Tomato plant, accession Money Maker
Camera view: tilt-top (135 deg); turntable rotation: 300 degrees
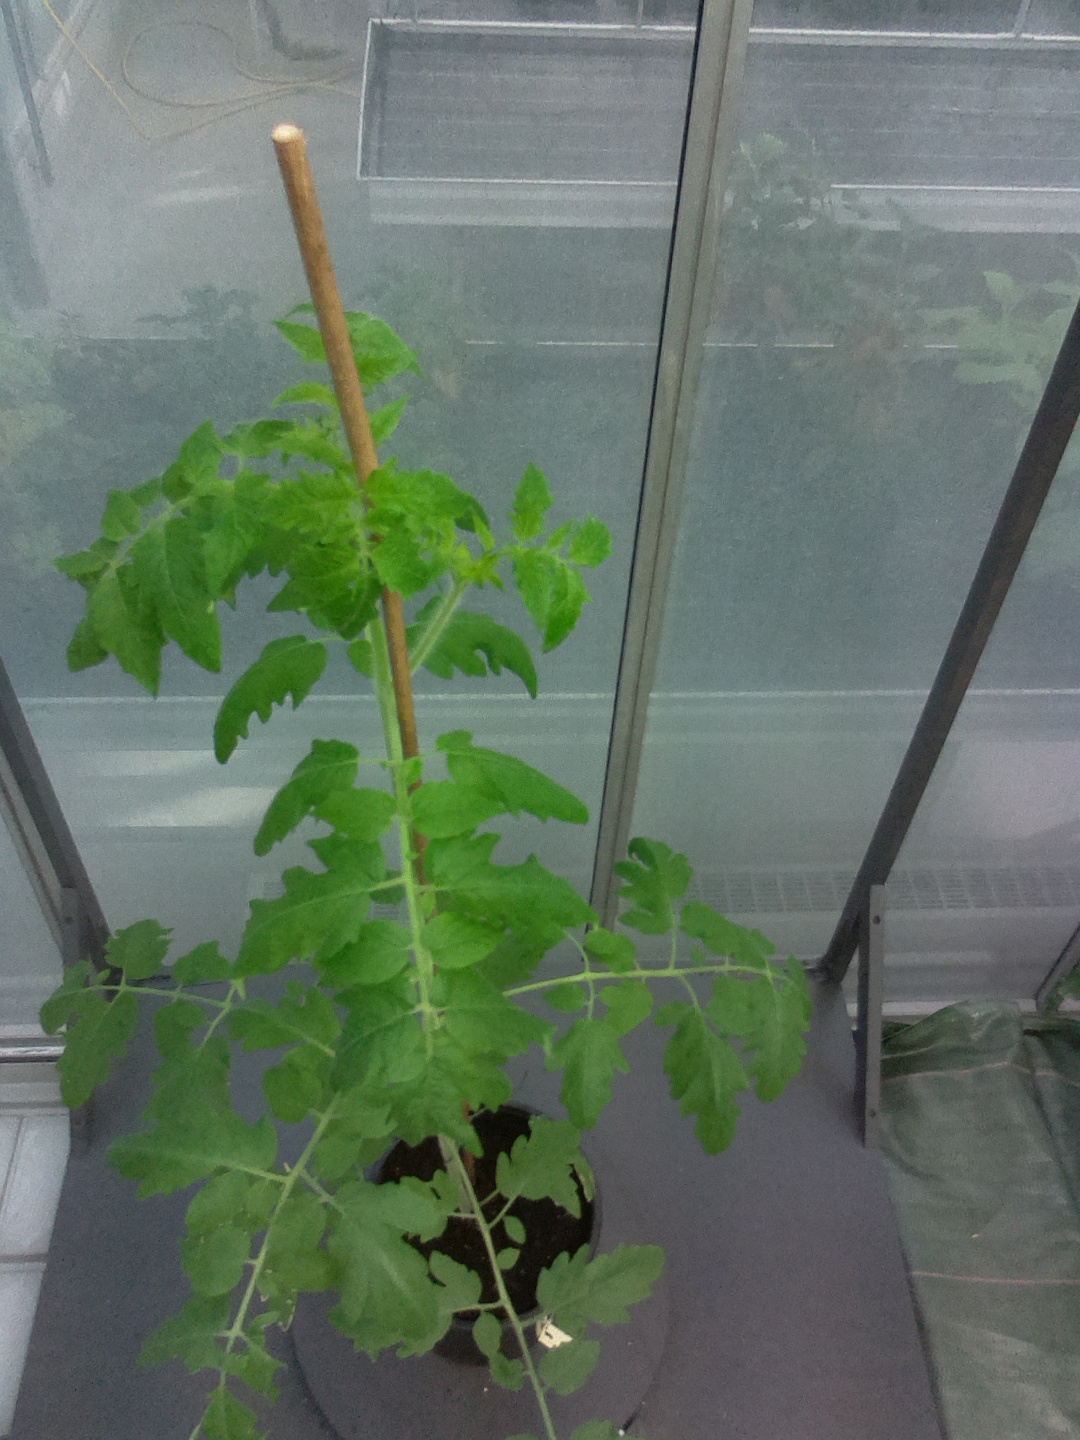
BBCH growth stage 17: 14 of true leaves visible